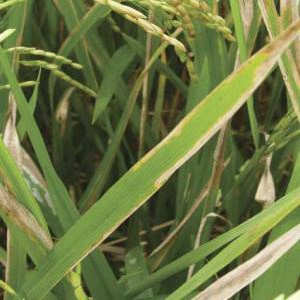
Disease: Bacterialblight